Tour de France

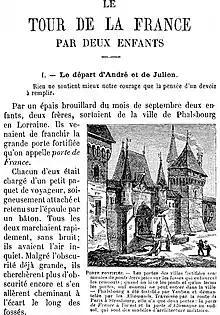
School book by Augustine Fouillée under the pen name G. Bruno

There has been an intermediate sprints classification, which from 1984 awarded a red jersey for points awarded to the first three to pass intermediate points during the stage. These sprints also scored points towards the points classification and bonuses towards the general classification. The intermediate sprints classification with its red jersey was abolished in 1989, but the intermediate sprints have remained, offering points for the points classification and, until 2007, time bonuses for the general classification.